Ilias Chair

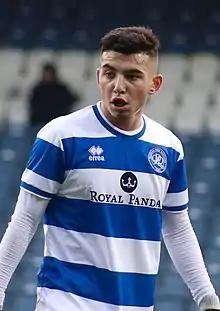
Chair with Queens Park Rangers in 2018

Ilias Emilian Chair (born 30 October 1997) is a professional footballer who plays as a forward for club Queens Park Rangers and the Morocco national team.